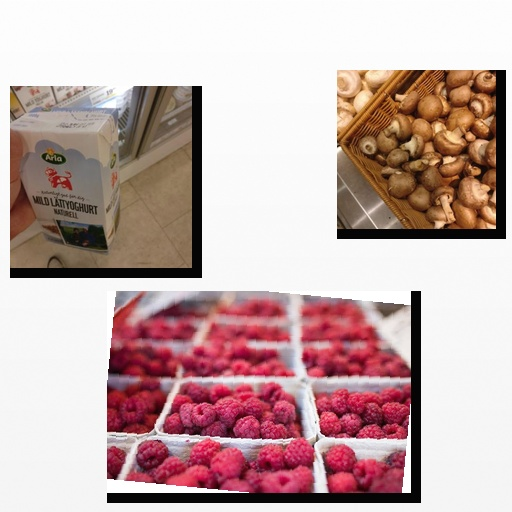
Food items: raspberry, yoghurt, mushroom